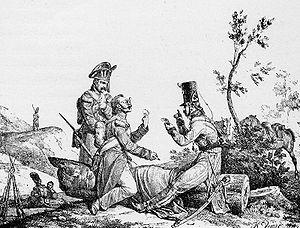
La drogue, ou jeu de la drogue, est un jeu de cartes qui était pratiqué durant le XIXᵉ siècle par les soldats et les matelots. Il tire son nom d'une petite fourche en bois, sorte de pince à linge, fabriquée par les joueurs et destinée à coiffer le nez des perdants qui devaient supporter cette pénitence tant qu'ils ne gagnaient pas à leur tour.